Phill Lewis

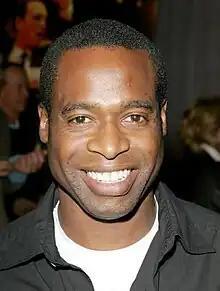
Lewis in 2006

Phillip David Lewis (born February 14, 1968) is an American actor, comedian, and director. He is best known for playing hotel manager Mr. Moseby on the Disney Channel series "The Suite Life of Zack & Cody" and its spin-off, "The Suite Life on Deck". Lewis has also appeared in series such as "Lizzie McGuire", "Friends", "The Wayans Bros.", "Yes, Dear", "Scrubs", and "How I Met Your Mother".